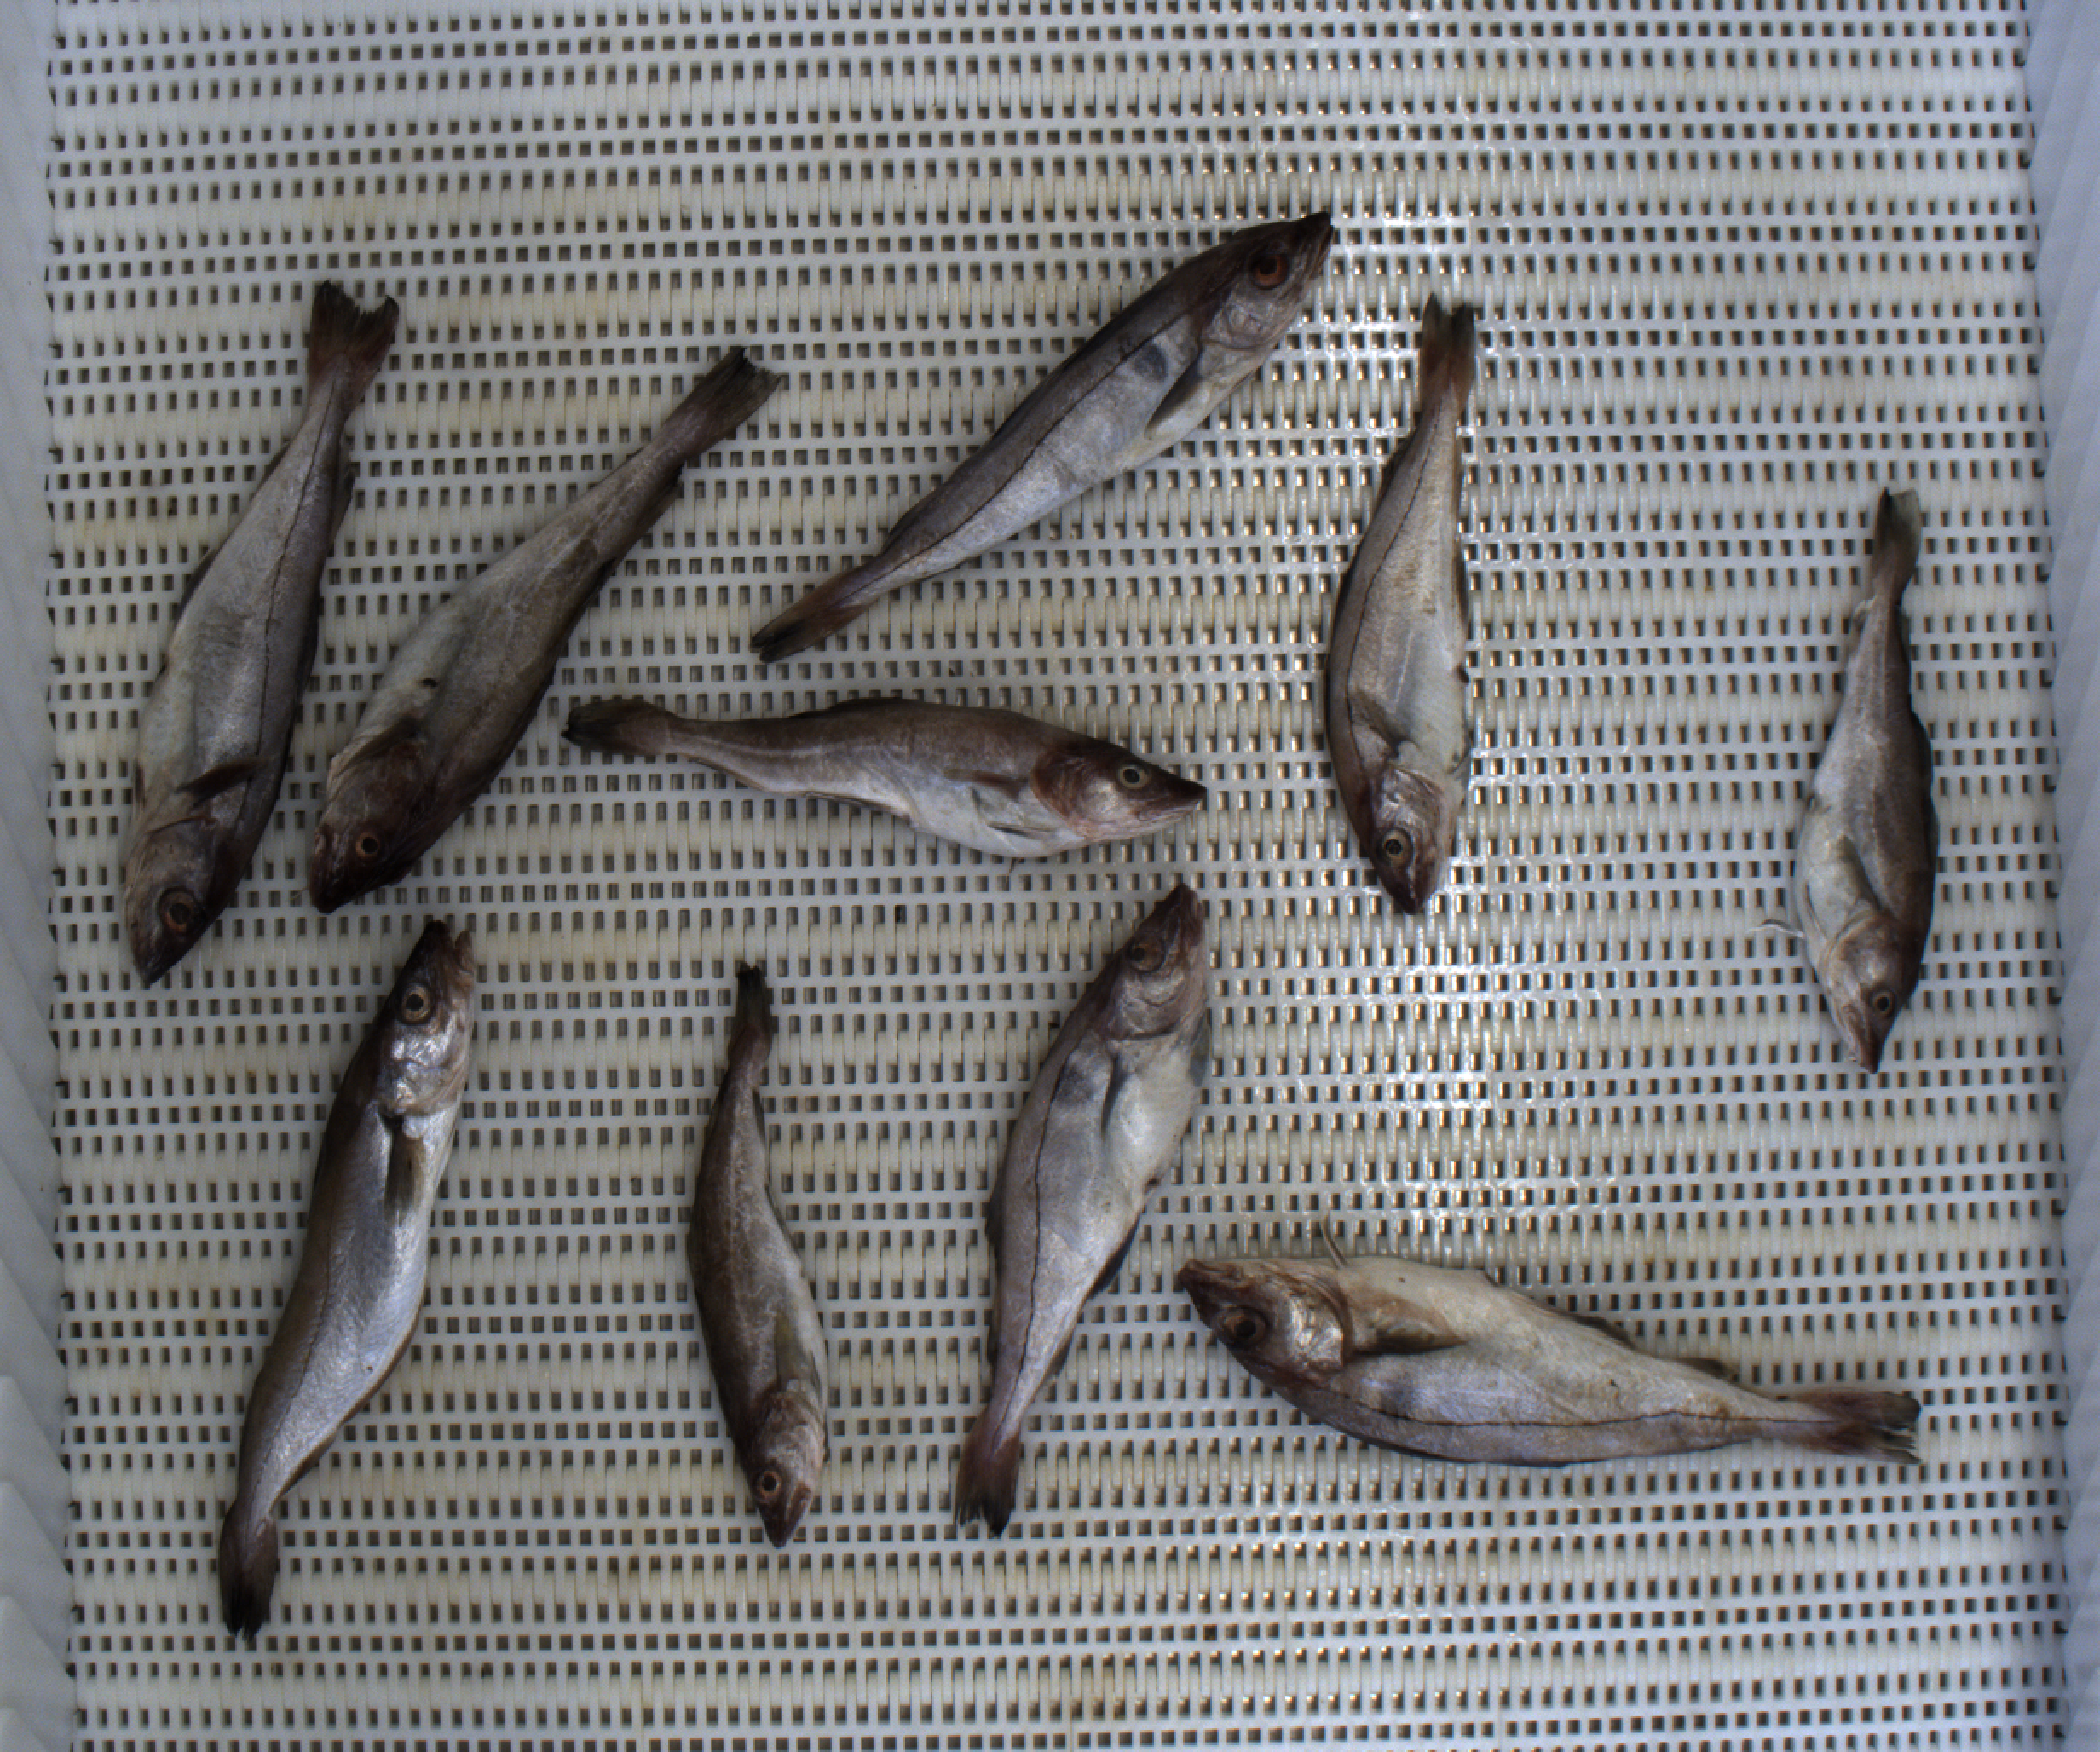
Total fish: 10
Cod: 4
Haddock: 5
Whiting: 1
Hake: 0
Horse mackerel: 0
Saithe: 0
Other: 0